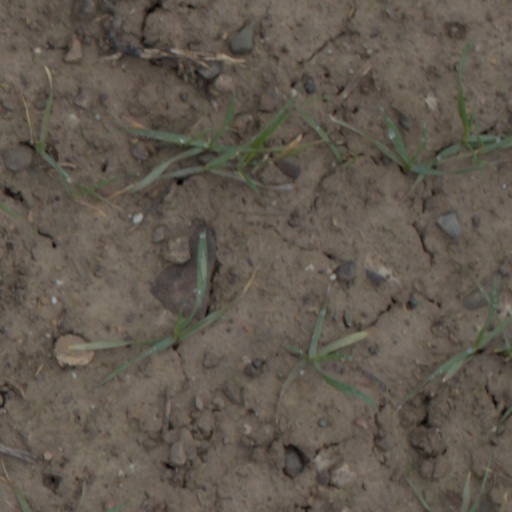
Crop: wheat